People's Liberation Army Navy

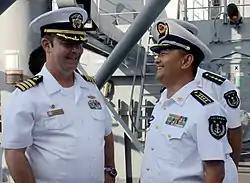
PLAN Captain Wang, commanding officer of the destroyer "Jinan" greets USN Captain Lyle Hall during a goodwill port visit in 2015

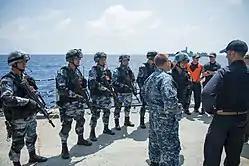
Sailors from the U.S. Navy talk with Chinese Navy sailors from the destroyer "Xi'an" after the Rim of the Pacific 2016 (RIMPAC 2016) exercise

Beginning in 2009, China ordered 4 Zubr-class LCAC from Ukraine and bought 4 more from the Hellenic Navy (Greece). These hovercraft/LCACs are built to send troops and armored vehicles (tanks, etc.) onto beaches in a fast manner, acting as a landing craft, and were viewed to be a direct threat to Taiwan's pro-independence movement as well as the conflict over Senkaku Islands. China is continually shifting the power balance in Asia by building up the Navy's Submarines, Amphibious warfare, and surface warfare capabilities.